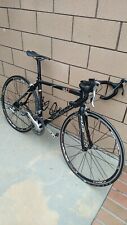
Vehicle type: Bikes